Schloss Drachenburg

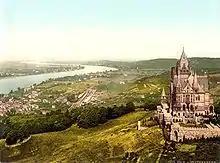
Schloss Drachenburg in 1900

In 1963, a Syndicate for the Preservation of Drachenburg was founded which succeeded in getting the castle classified as worth preserving. It was purchased, in 1971, by a local textile merchant, Paul Spinat, who carried out major restorations and used it for entertaining and also opened for visitors. He died in debt in 1989 and the State of North Rhine-Westphalia took over the estate and carried out a further series of restoration works stretching over 20 years. The restoration was greatly helped by the existence of a number of postcards and other illustrations commissioned by Jacob Biesenbach for his original tourism project at the beginning of the 20th century. The building is now administered by the North Rhine-Westphalia Foundation.